John Kendrick (American sea captain)

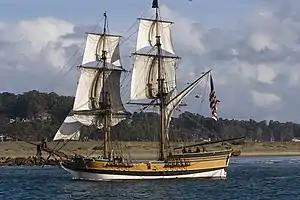
Modern replica of "Lady Washington" as a brig or brigantine, imitating Kendrick's refit at Macau.

Kendrick anchored about a mile offshore of Macau on January 26, 1790. Gray had arrived in November and by January had made it to Whampoa, a trading center near Guangzhou (Canton), about up the Pearl River. Both captains found trading difficult under the Canton System. Kendrick sent a letter to Gray, telling of his arrival and asking for advice on how to proceed. Gray sent a letter back along with letters from Joseph Barrell, the owner of their venture. Gray described his difficulties with the Canton System and suggested Kendrick go to a smuggling area called Dirty Butter Bay on the west side of Montanha Island (today part of Hengqin). Gray also provided the names of buyers who would assist in smuggling. The letters from Barrell were friendly and reaffirmed Kendrick's command of the venture and broad authority to continue as he judged best.